Joe Casey (singer)

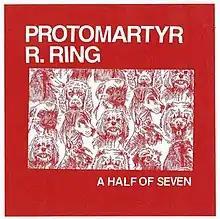
Cover artwork designed by Casey (featuring a drawing by Alex Leonard) for the Protomartyr split single with R. Ring, "A Half of Seven" (2015).

Casey is responsible for the entirety of Protomartyr's album and flyer artwork, and consciously chooses to leave them uncredited. He describes his process and the origins of his aesthetic as follows: